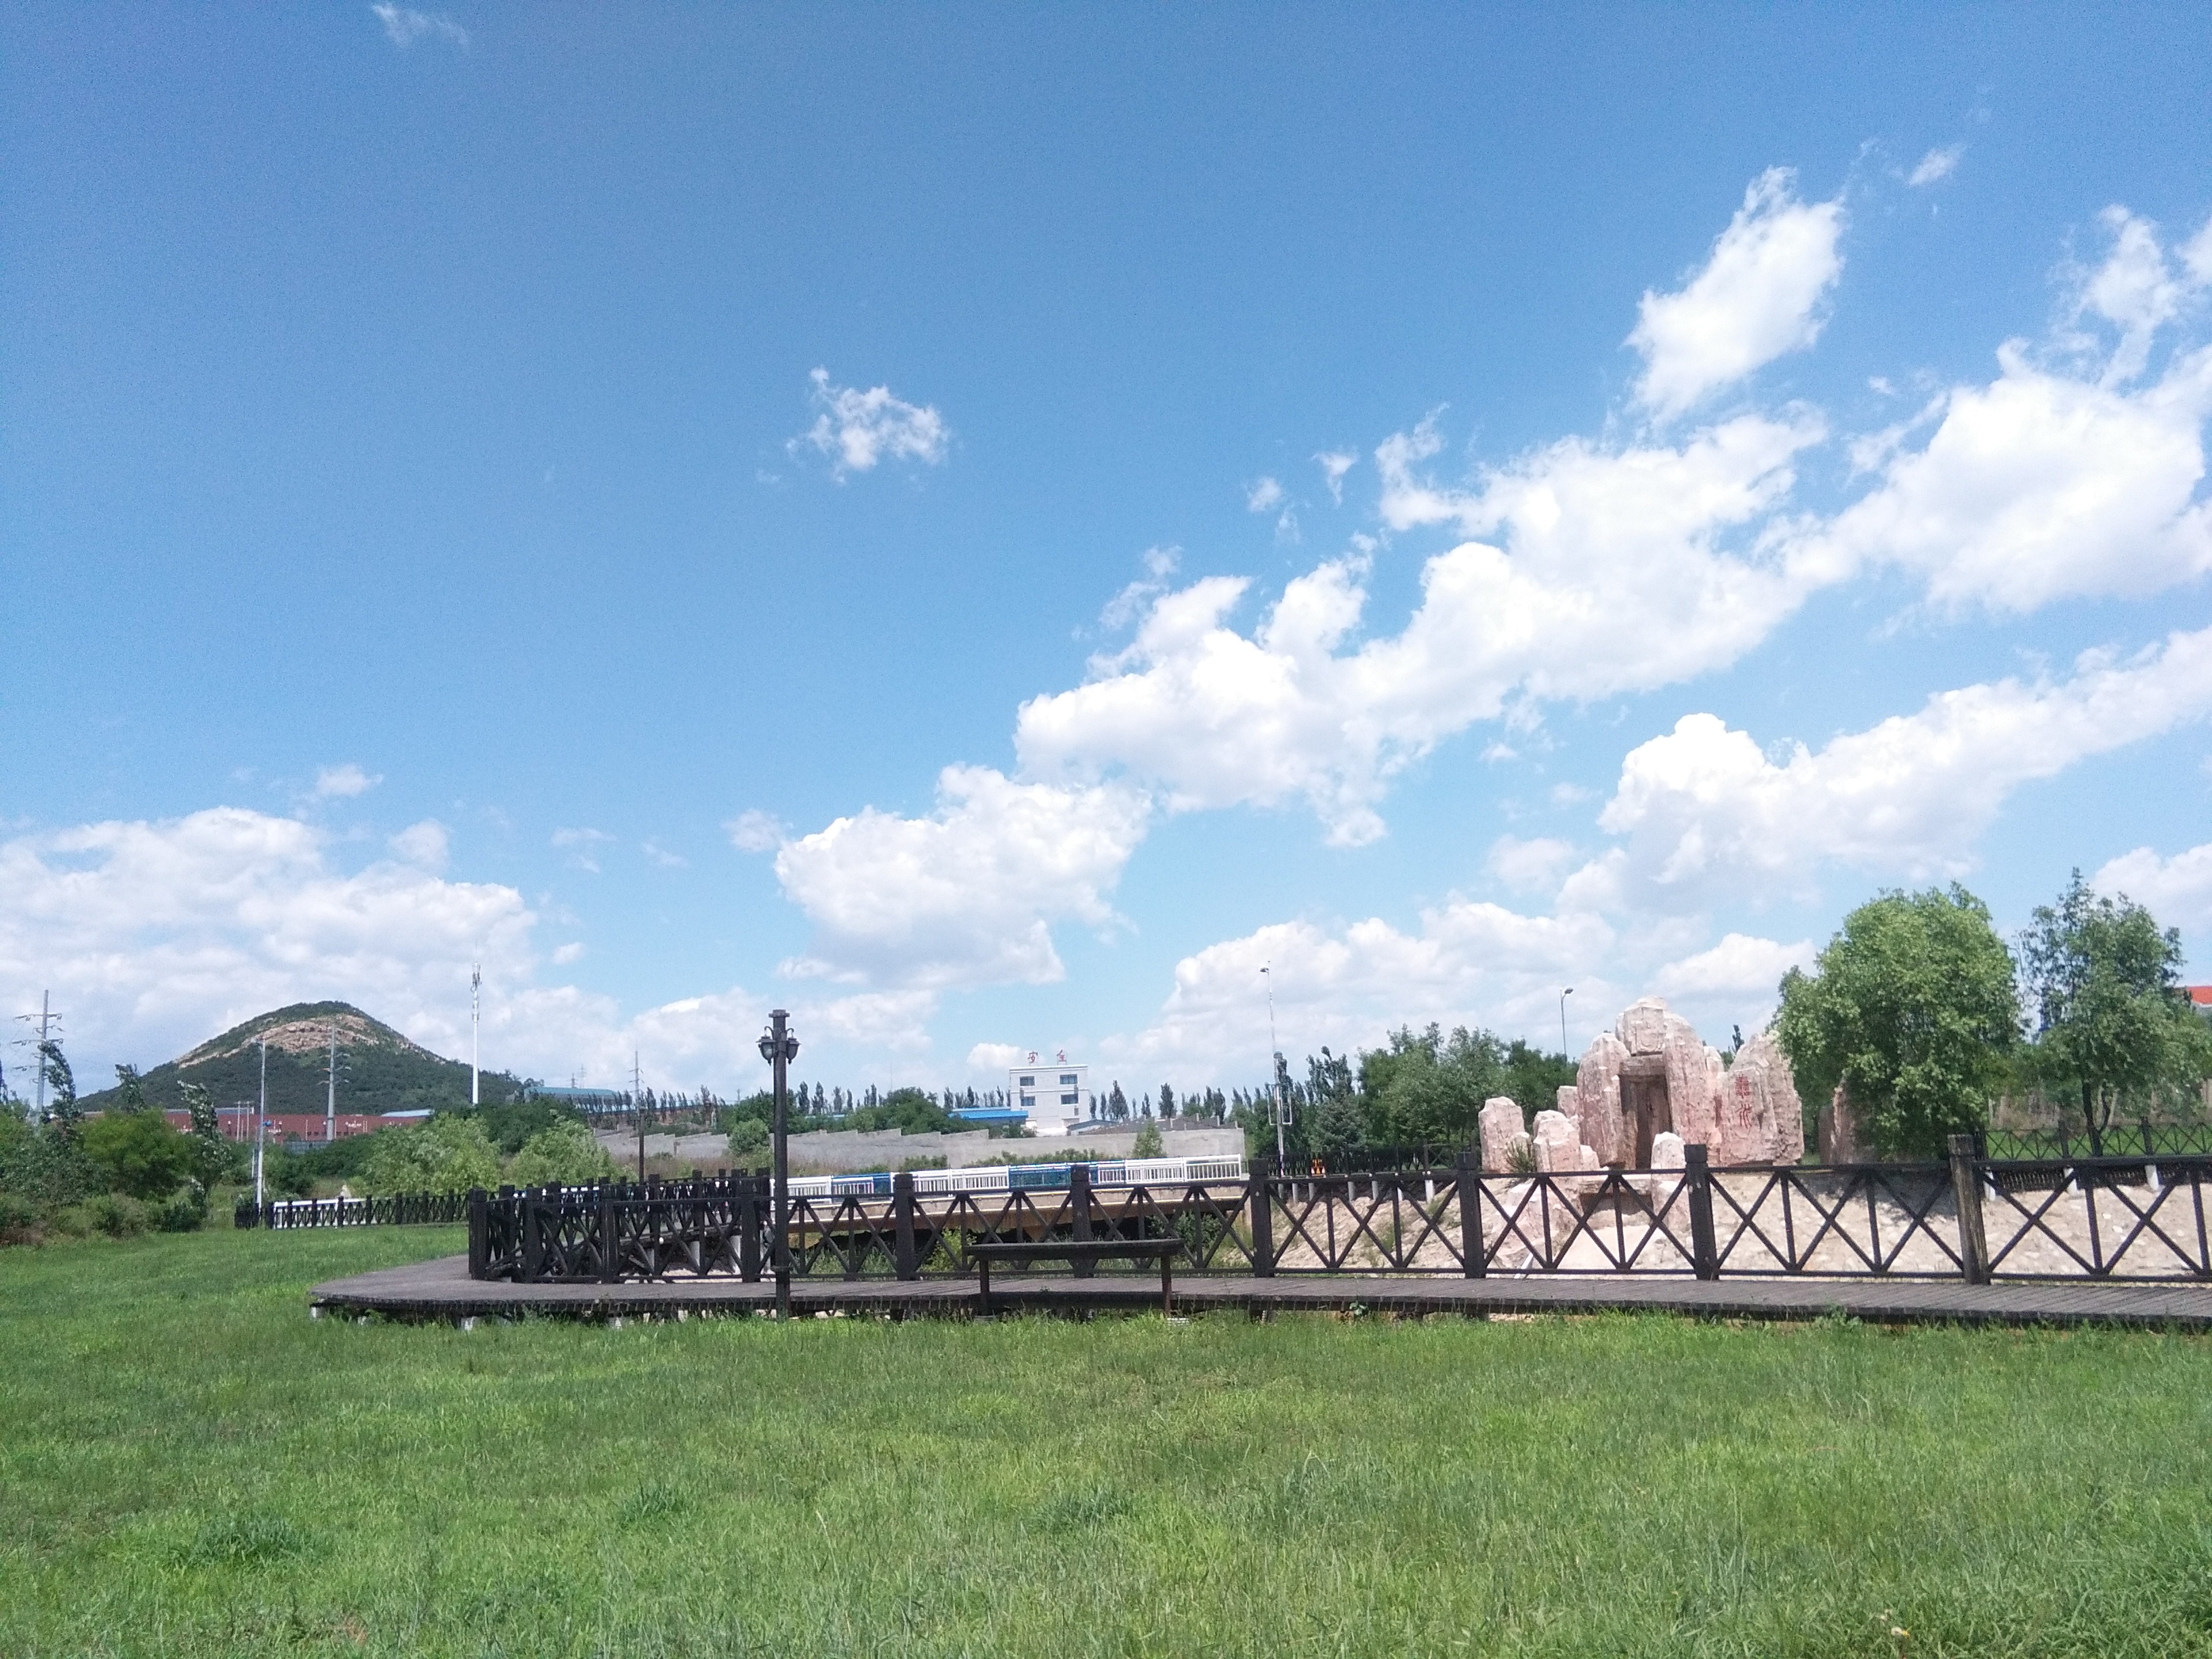
farm, meadow, transport, pasture, ranch, waterway, rural area, residential area